Yuri Eremin

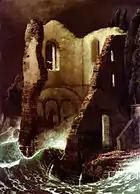
Arnold Böcklin. "Chapel", 1898

Yuri Eremin was born in 1881 in the village of Kazanskaya in the Don Hot province, in a poor family of a Cossack peasants. At a young age he lost his parents, and from the age of two his education was taken over by his grandfather Pavel Petrovich Besschetnov. According to one version, Eremin is the illegitimate son of a Don Cossack and an Italian painter, who came as part of an artel to paint the Stanitsa church. After the boy's birth, his father and comrades fled, fearing reprisals from the mother's compatriots. The child's surname was invented and he received his patronymic from his great-grandfather.